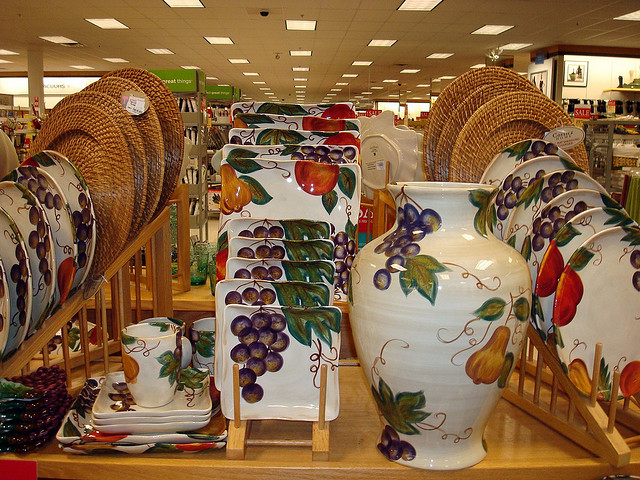
user: Given an image and a question. Answer the question in a short answer. Question: What is the pattern on these? Short Answer:
assistant: fruit